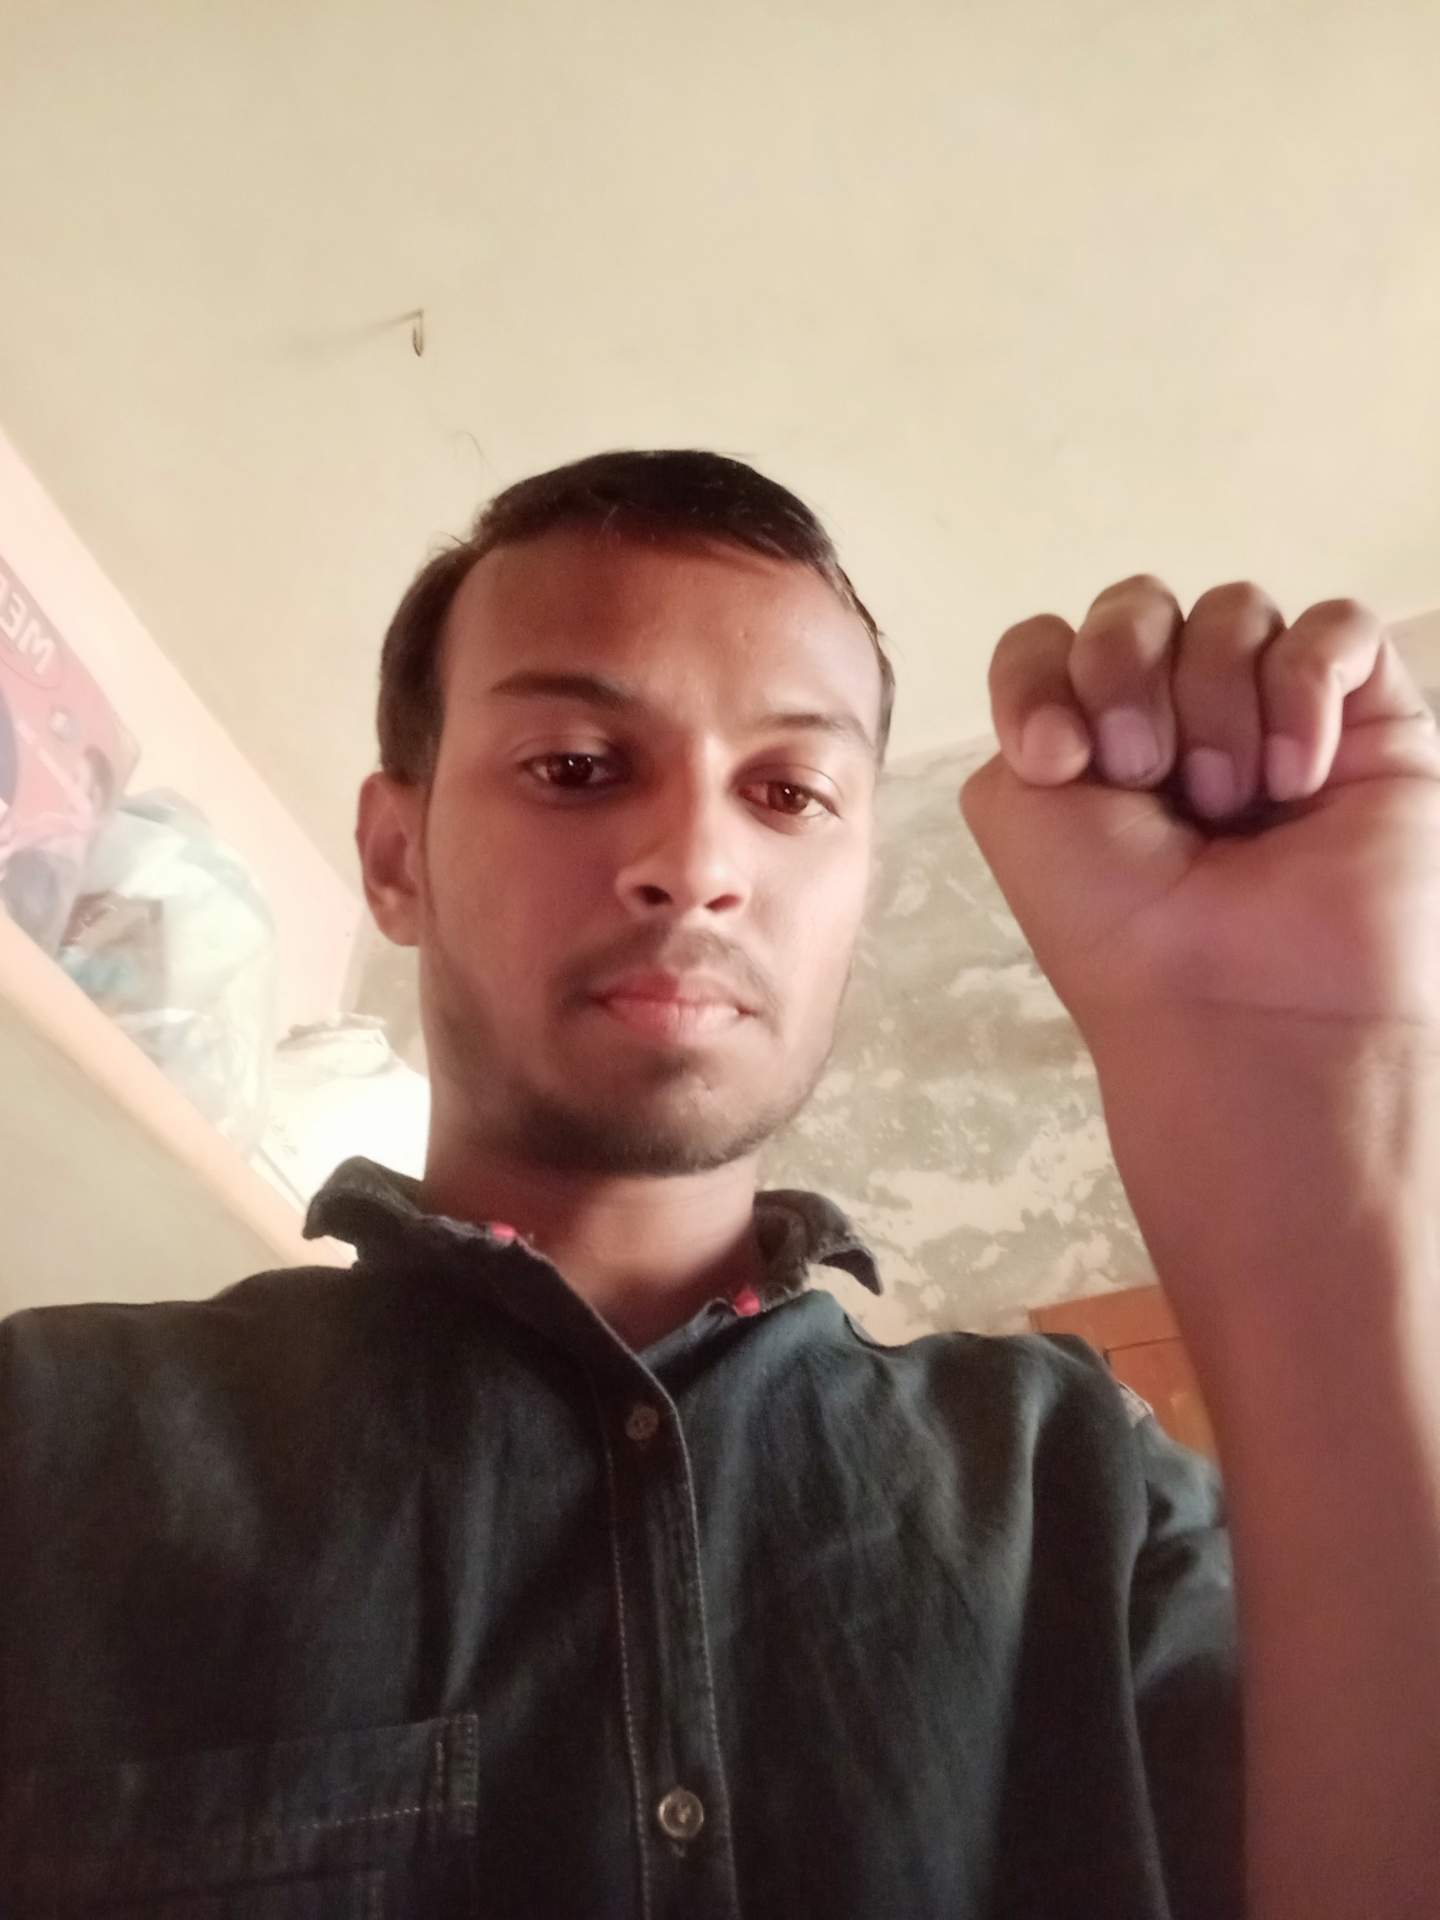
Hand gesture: fist